Valmiki (1963 Telugu film)

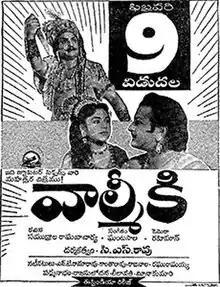
Theatrical release poster

Valmiki is 1963 Indian Telugu-language Hindu mythological film, based on the life of Valmiki, produced by S. K. Habibulla under Jupiter Pictures and directed by C. S. Rao. The films stars N. T. Rama Rao, Rajasulochana and Leelavathi with music composed by Ghantasala. Director Rao and Jupiter Pictures made the film simultaneously in Kannada with the same title starring Rajkumar in the lead role retaining most of the cast and crew.